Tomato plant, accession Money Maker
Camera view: bottom (45 deg); turntable rotation: 180 degrees
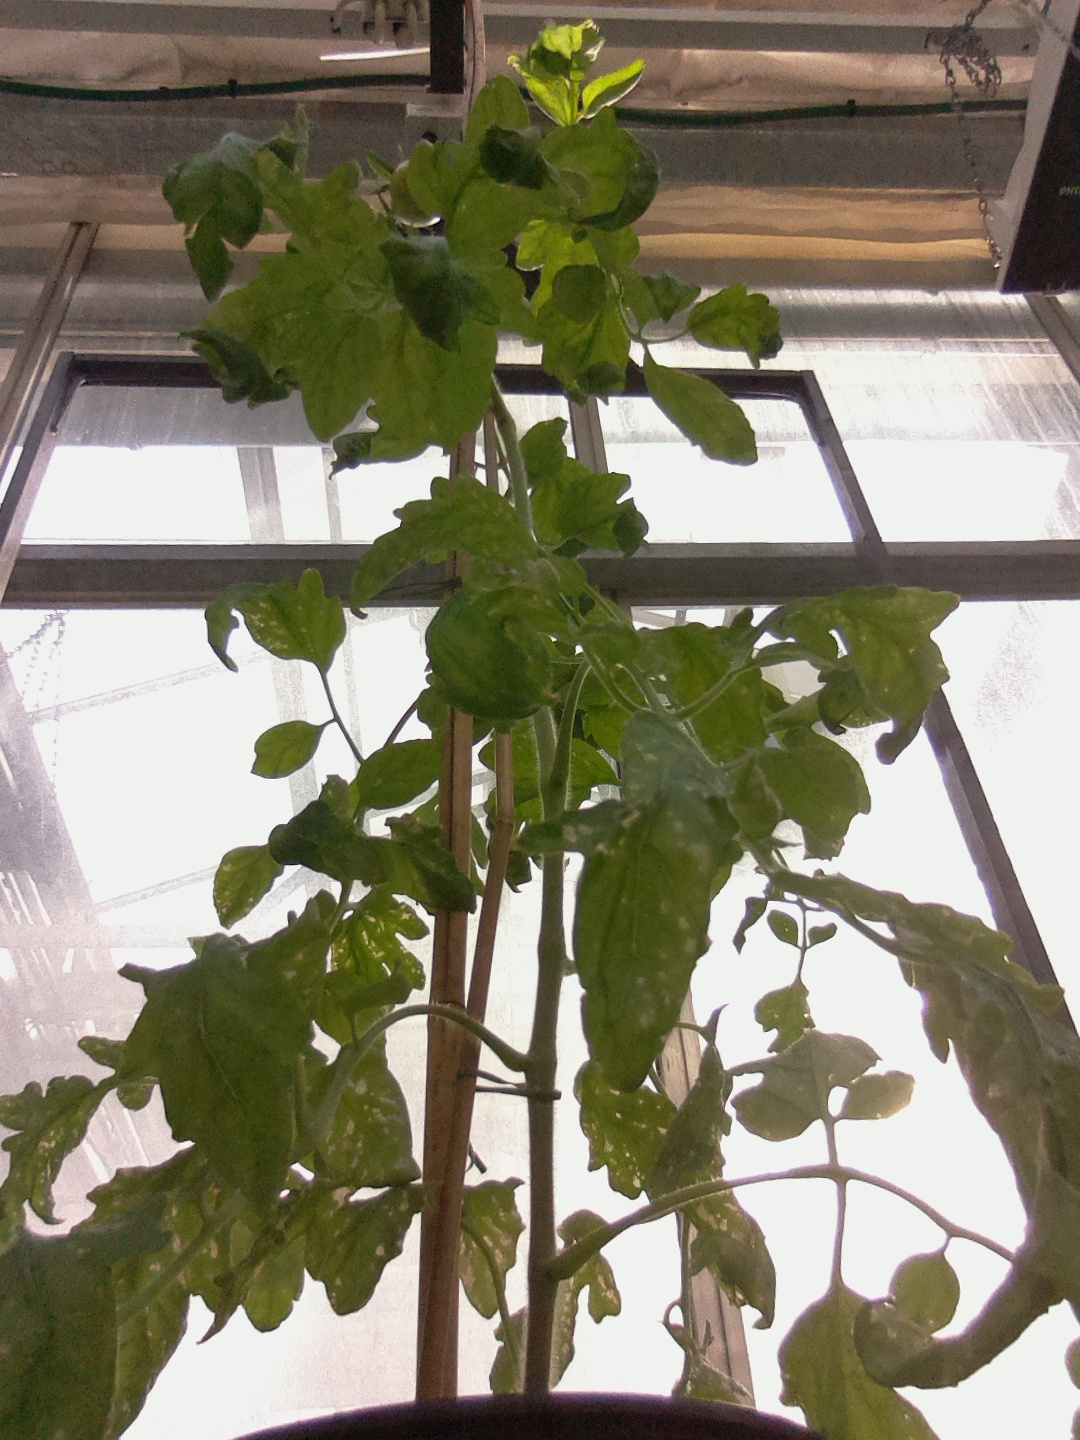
BBCH growth stage 74: 40%-50% of final fruit size